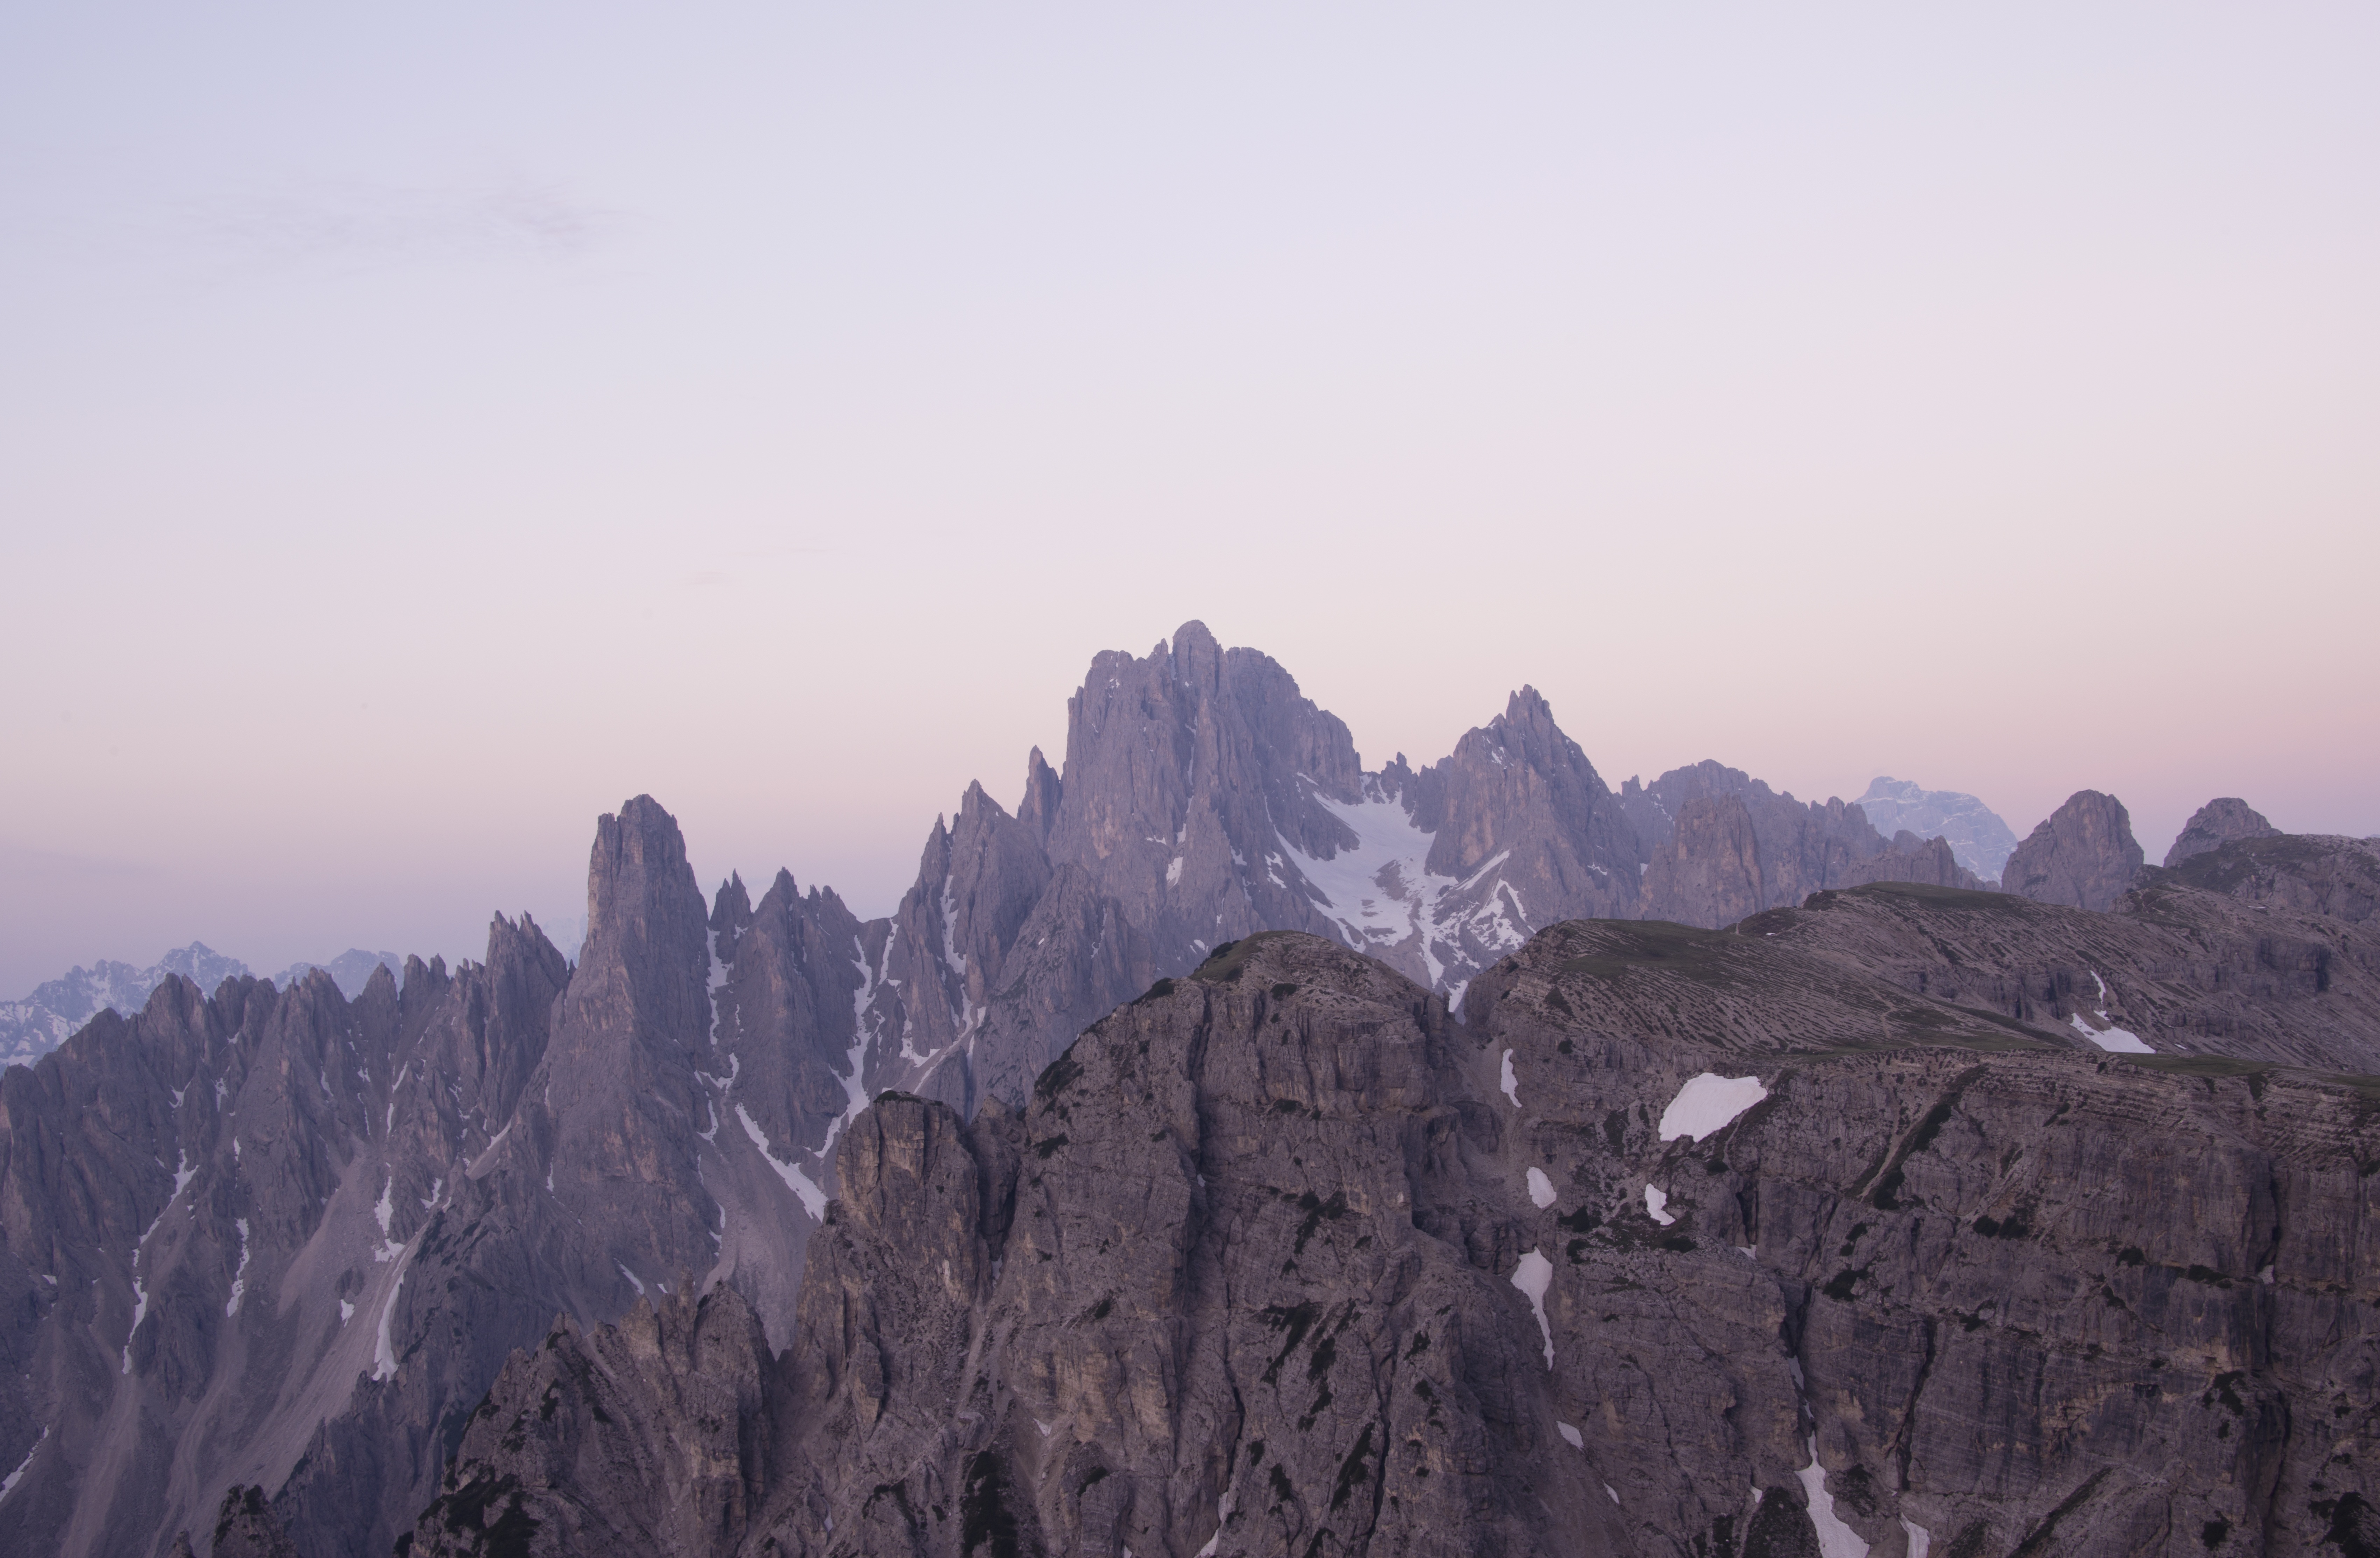
landscape, rock, wilderness, mountain, adventure, valley, mountain range, summer, explore, range, wild, freedom, lifestyle, national park, ridge, summit, outdoors, earth, mountains, alps, plateau, peaks, scene, landform, geographical feature, atmospheric phenomenon, mountainous landforms